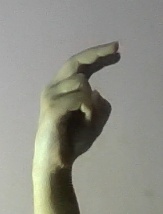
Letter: zay